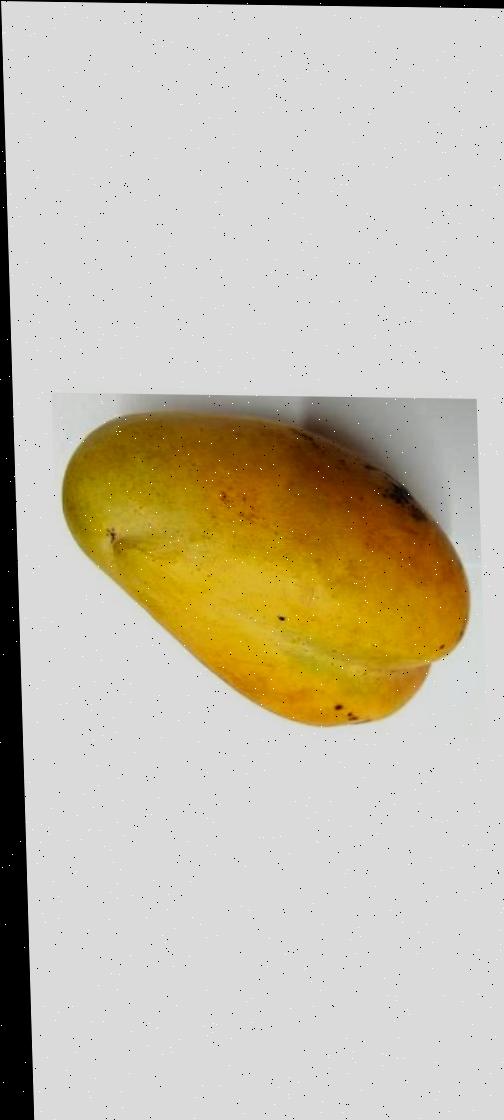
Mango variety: Bari-11